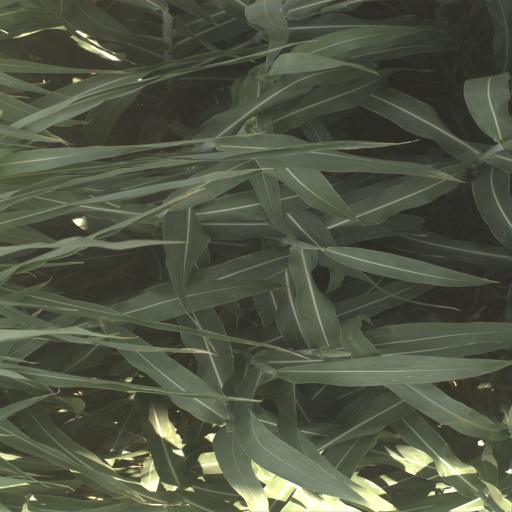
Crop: sorghum